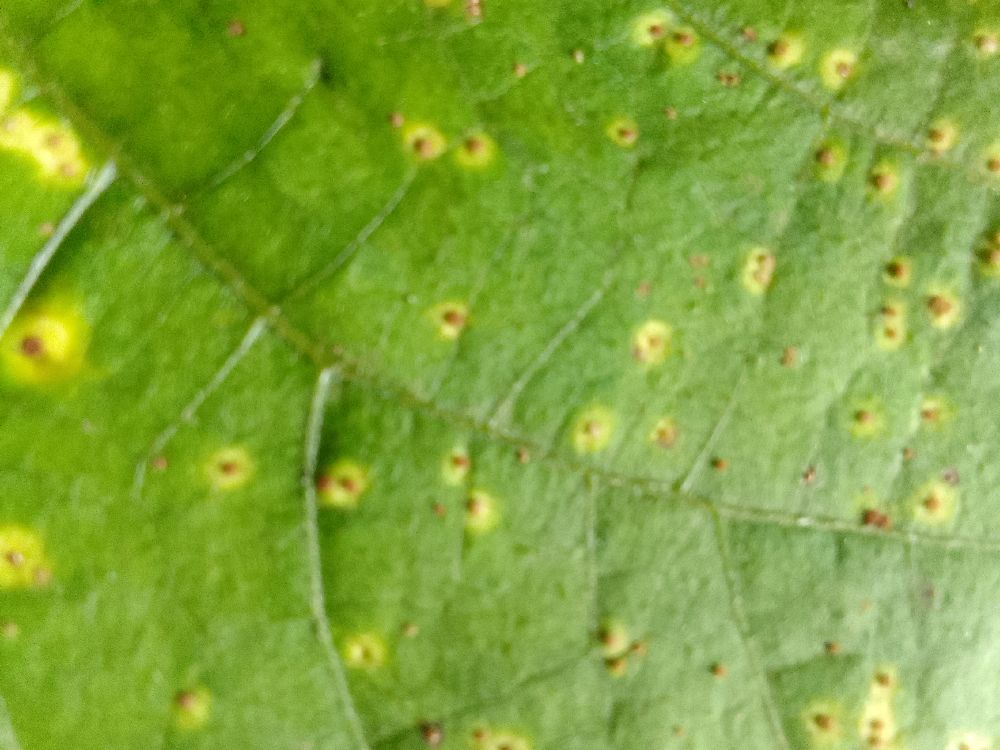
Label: rust